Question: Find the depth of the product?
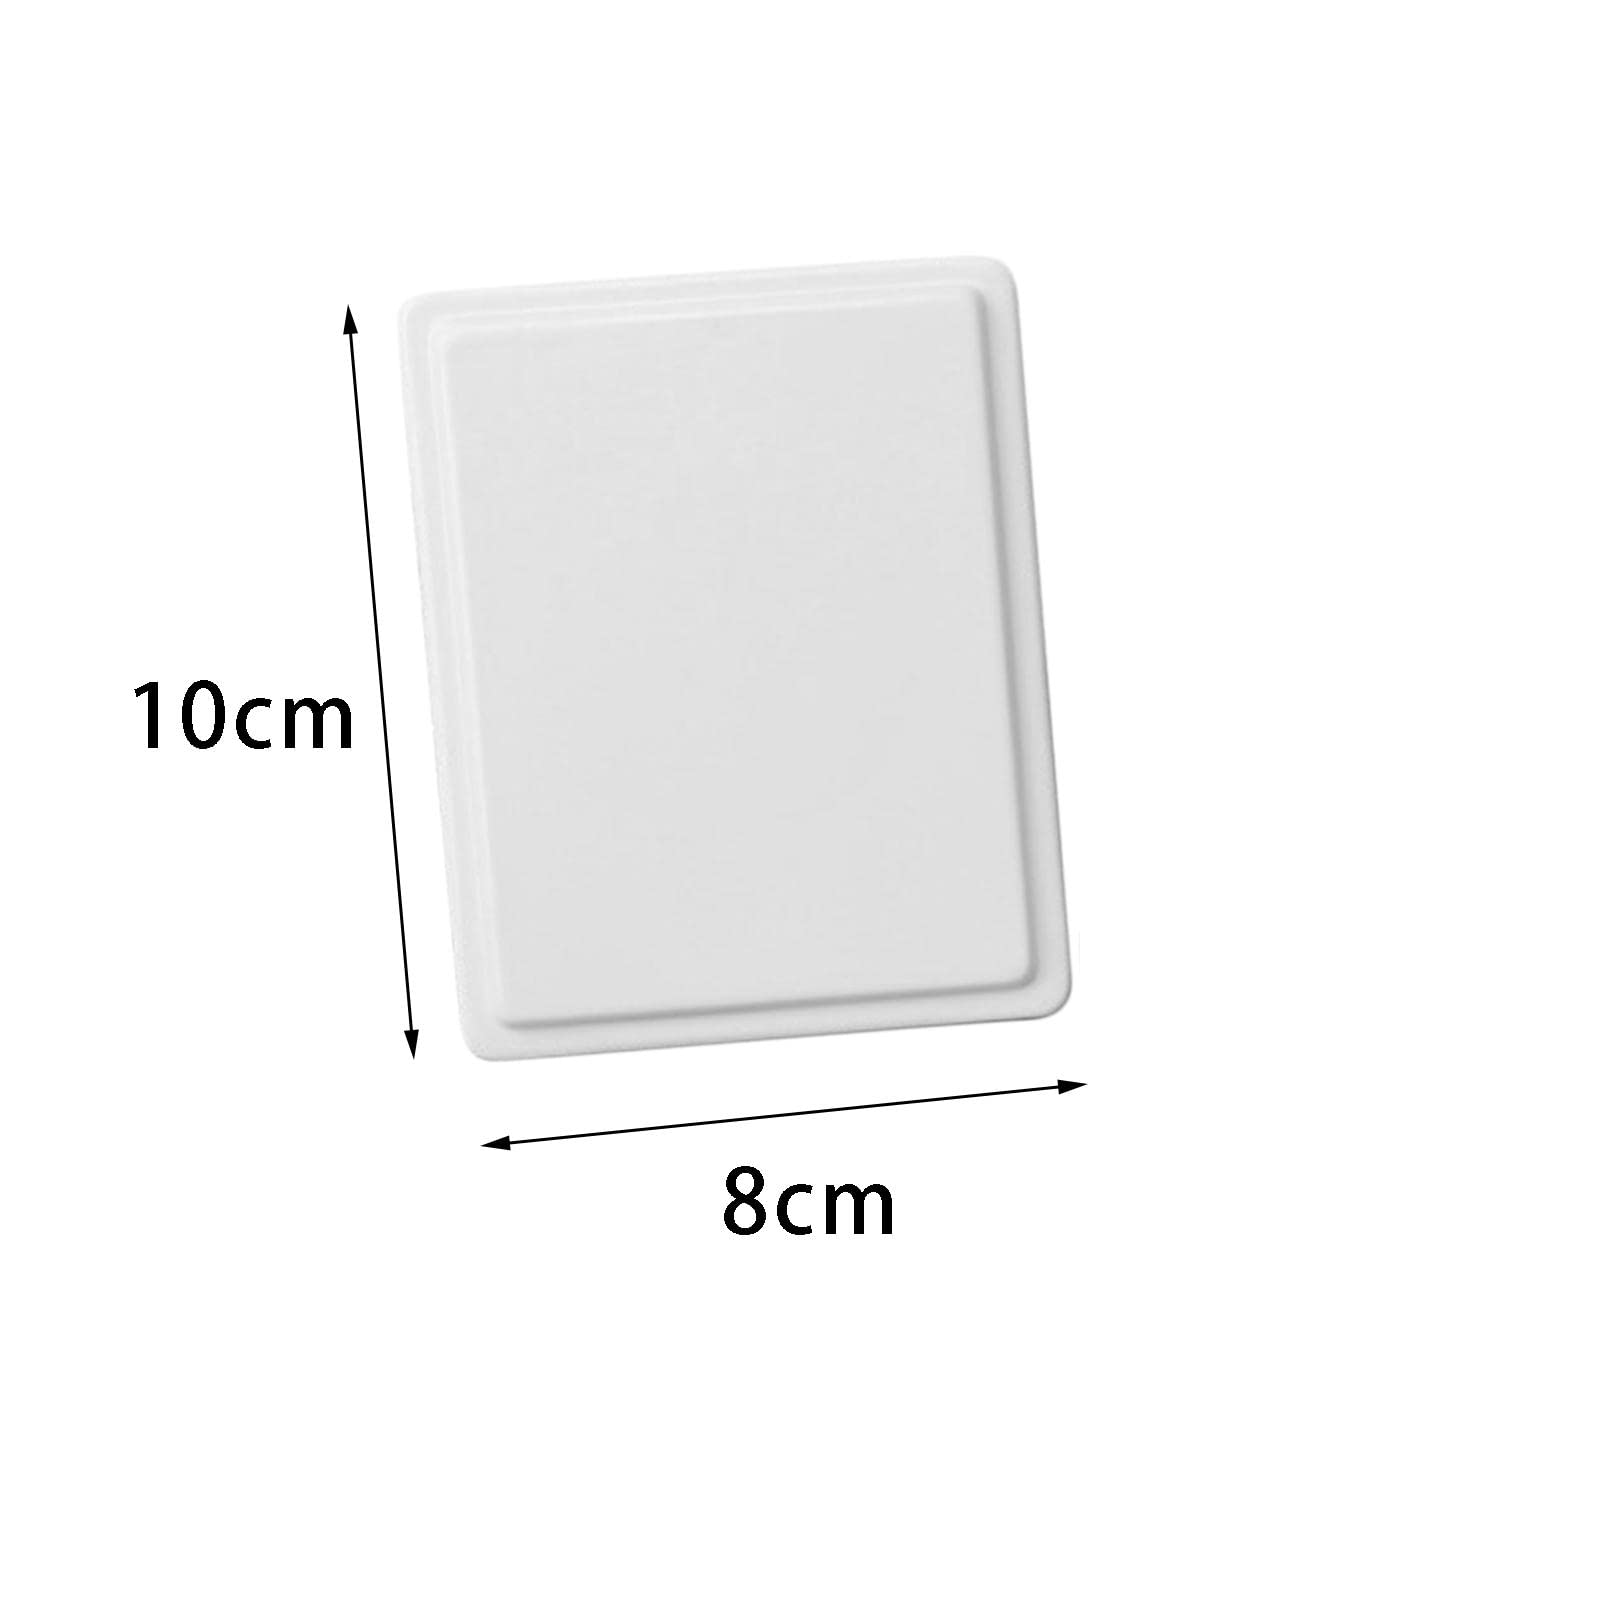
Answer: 10.0 centimetre